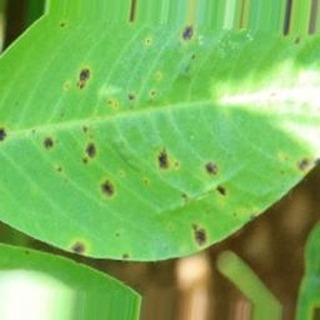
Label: groundnut_early_leaf_spot